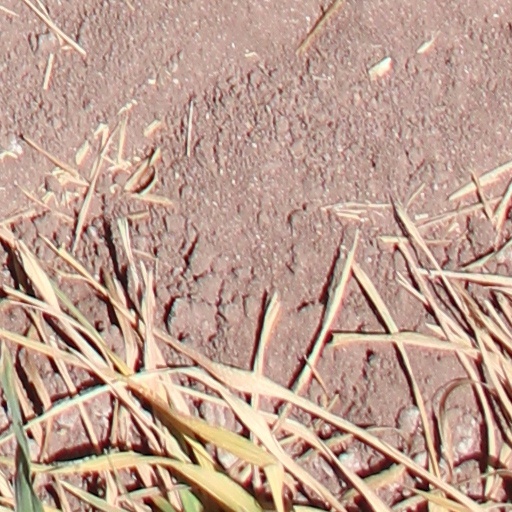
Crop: wheat